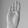
ASL letter: B